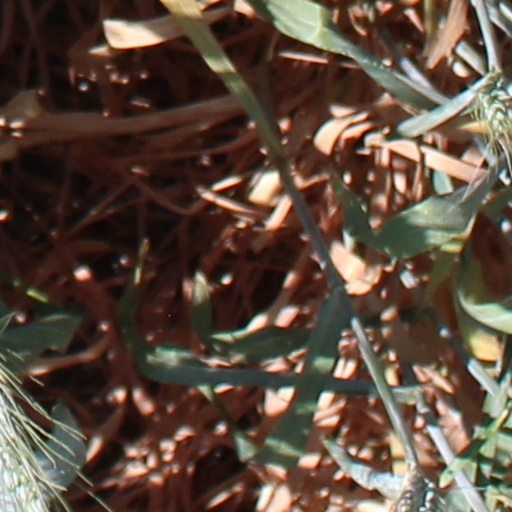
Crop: wheat